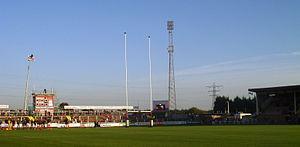
Le Stradey Park est un complexe sportif, situé dans le centre ville de Llanelli au pays de Galles. Il est utilisé pour le rugby à XV.